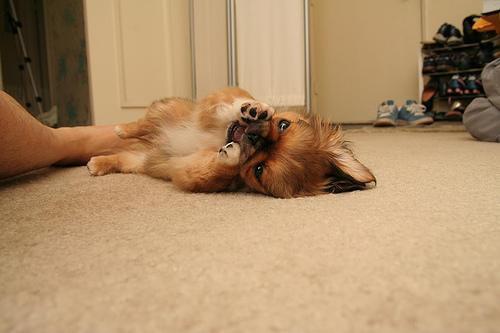
Pekinese